30 West 44th Street

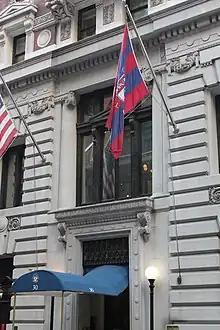
Flag outside the entrance as seen in 2021

The Ginsberg brothers sold 30 West 44th Street to the United States Maritime Service for $65,000 in December 1943, and the Maritime Service opened its regional headquarters there in June 1944. It contained a graduate station, which assigned apprentice sailors to ships; several classrooms for the Maritime Service Institute; an office and recreation center for the Maritime Service's shore patrol; and bedrooms for 200 or 300 sailors at a time. During World War II, 30 West 44th Street was known as the United States Maritime Building. 30 West 44th Street became the Civilian Naval Reserve Center after the war ended, housing civilian soldiers.